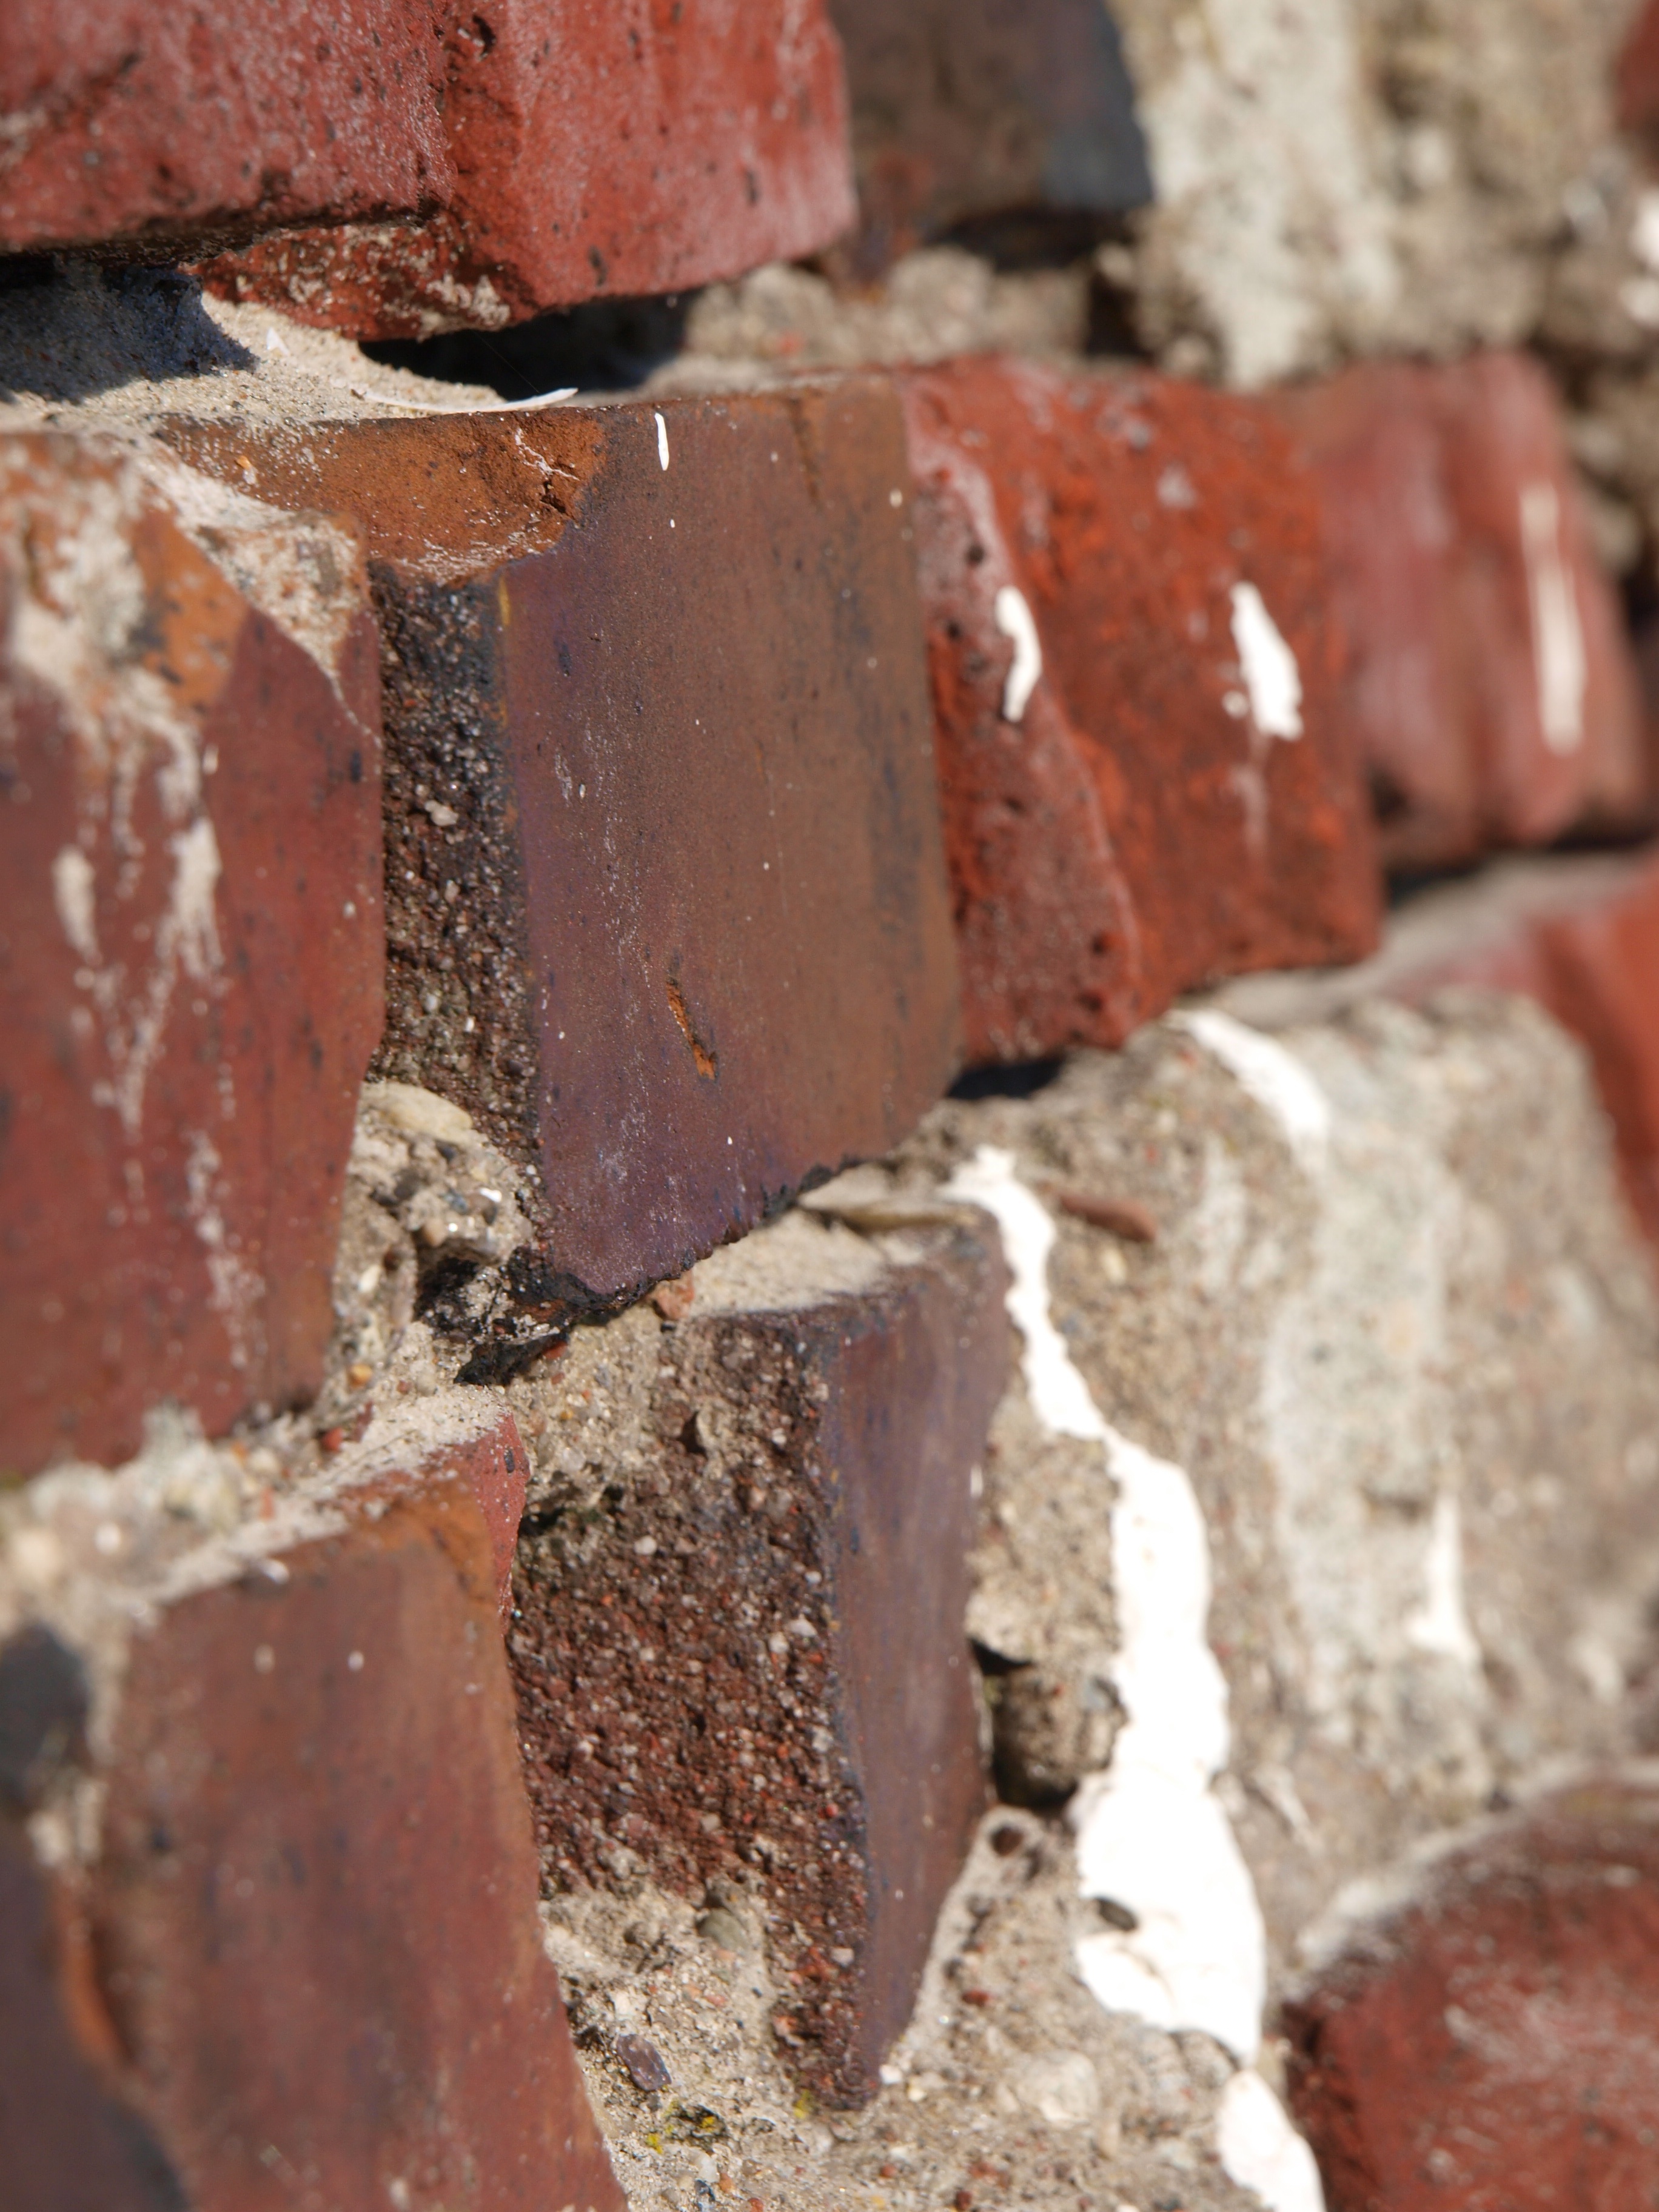
rock, wood, wall, red, soil, brick, material, stones, geology, bricks, brickwork, ancient history